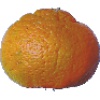
Label: mandarine